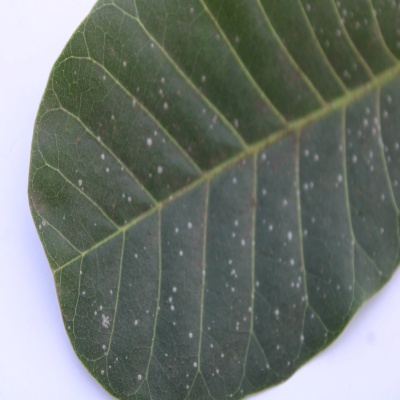
Crop: Cashew
Condition: red rust